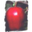
Label: apple